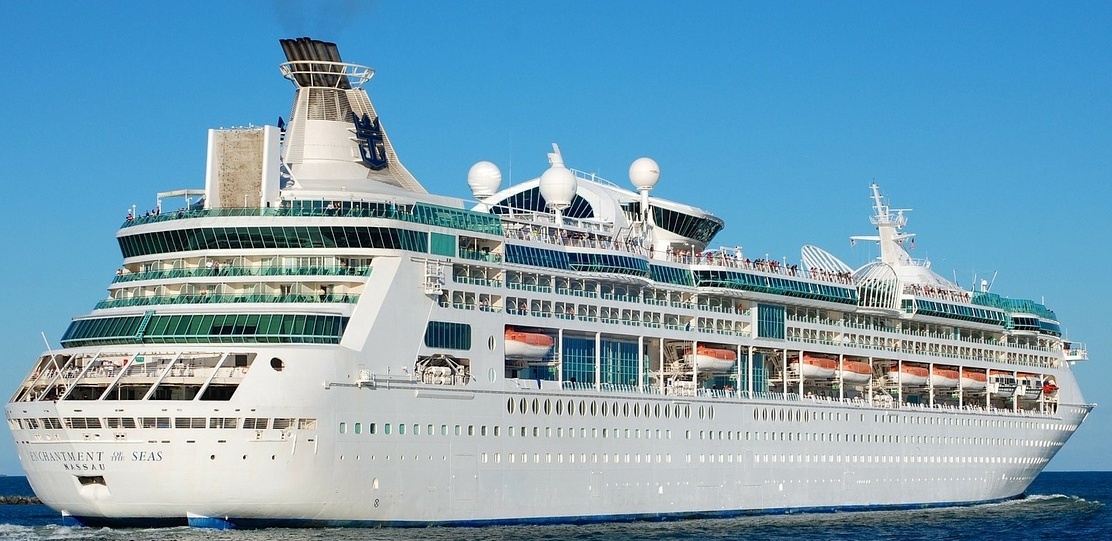
Vehicle type: Ships